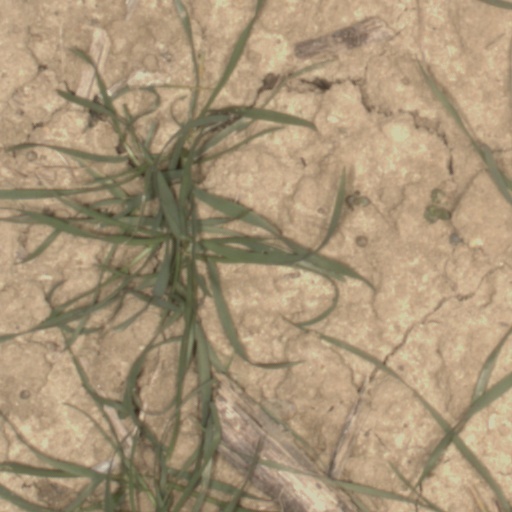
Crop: wheat